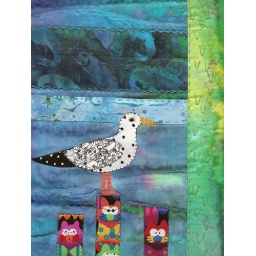
My cats watch the birds and the birds are always looking for fish in the river.